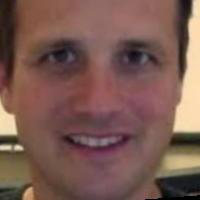
Age group: age 21-30